Pandharpur

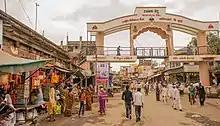
Pandharpur Streets

Padma Purana: The meaning of Pānduranga or Viṭthala is explained in Varāha samhitā of Padma Purana. Devrishi Nārada narrates to Ādiśeṣa about arrival of Pānduranga in Pandharpur, It explains the background and significance of Vitthala's brick-standing at Pandharpur and origin of the Bhima River. Additionally, it provides information on Pandharpur's different gods and deities. Neera Narasinḥpur is as holy as Prayāga, Korti or Vishnupad is as holy as Gayā, and Pandharpur is as holy as Kāśī. Therefore, a trip to Pandharpur could result in the blessings of the pilgrimage to these three locations. This is where Gaya śhraddha and Kāshi yātra rituals can be carried out.